Merel Conijn

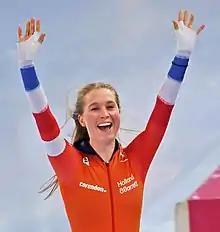
Conijn in 2022

Conijn won the Dutch Junior Allround Championships in 2019. She won the gold medal in the team pursuit event at the 2020 World Junior Speed Skating Championships in Tomaszów Mazowiecki together with Robin Groot and Femke Kok. Conijn won the 2022 Dutch Allround Championships which qualified her for the 2022 World Allround Championships in Hamar.